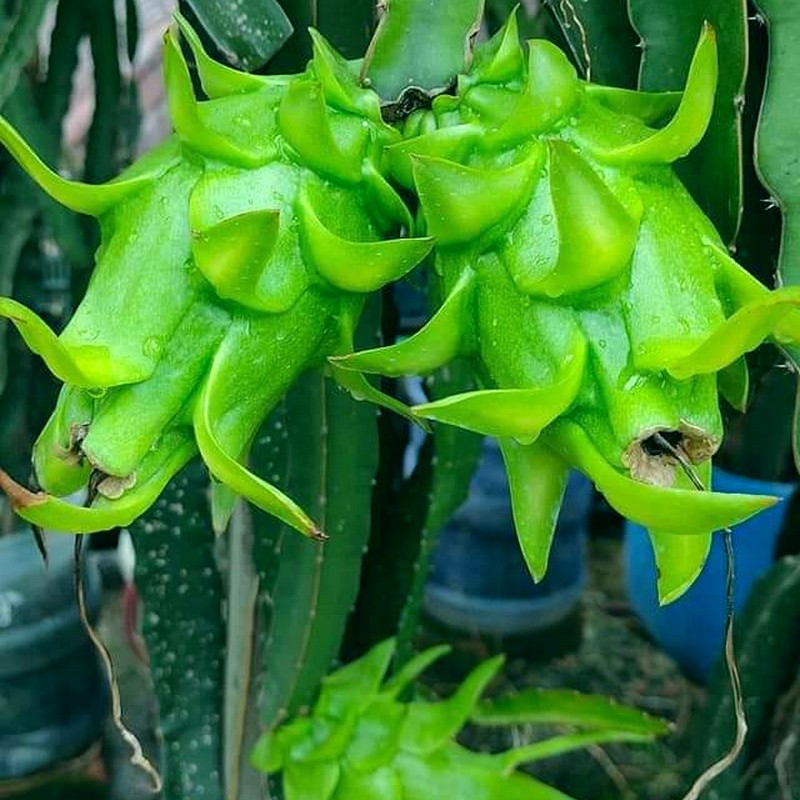
Label: Immature Dragon Fruit